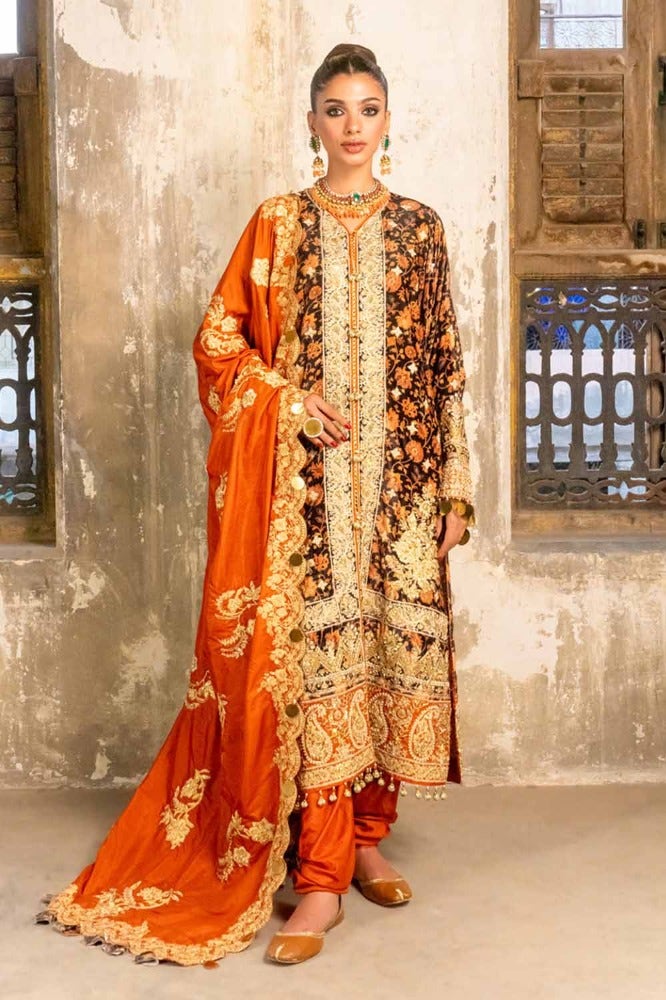
orange gold embroidered chiffon suit